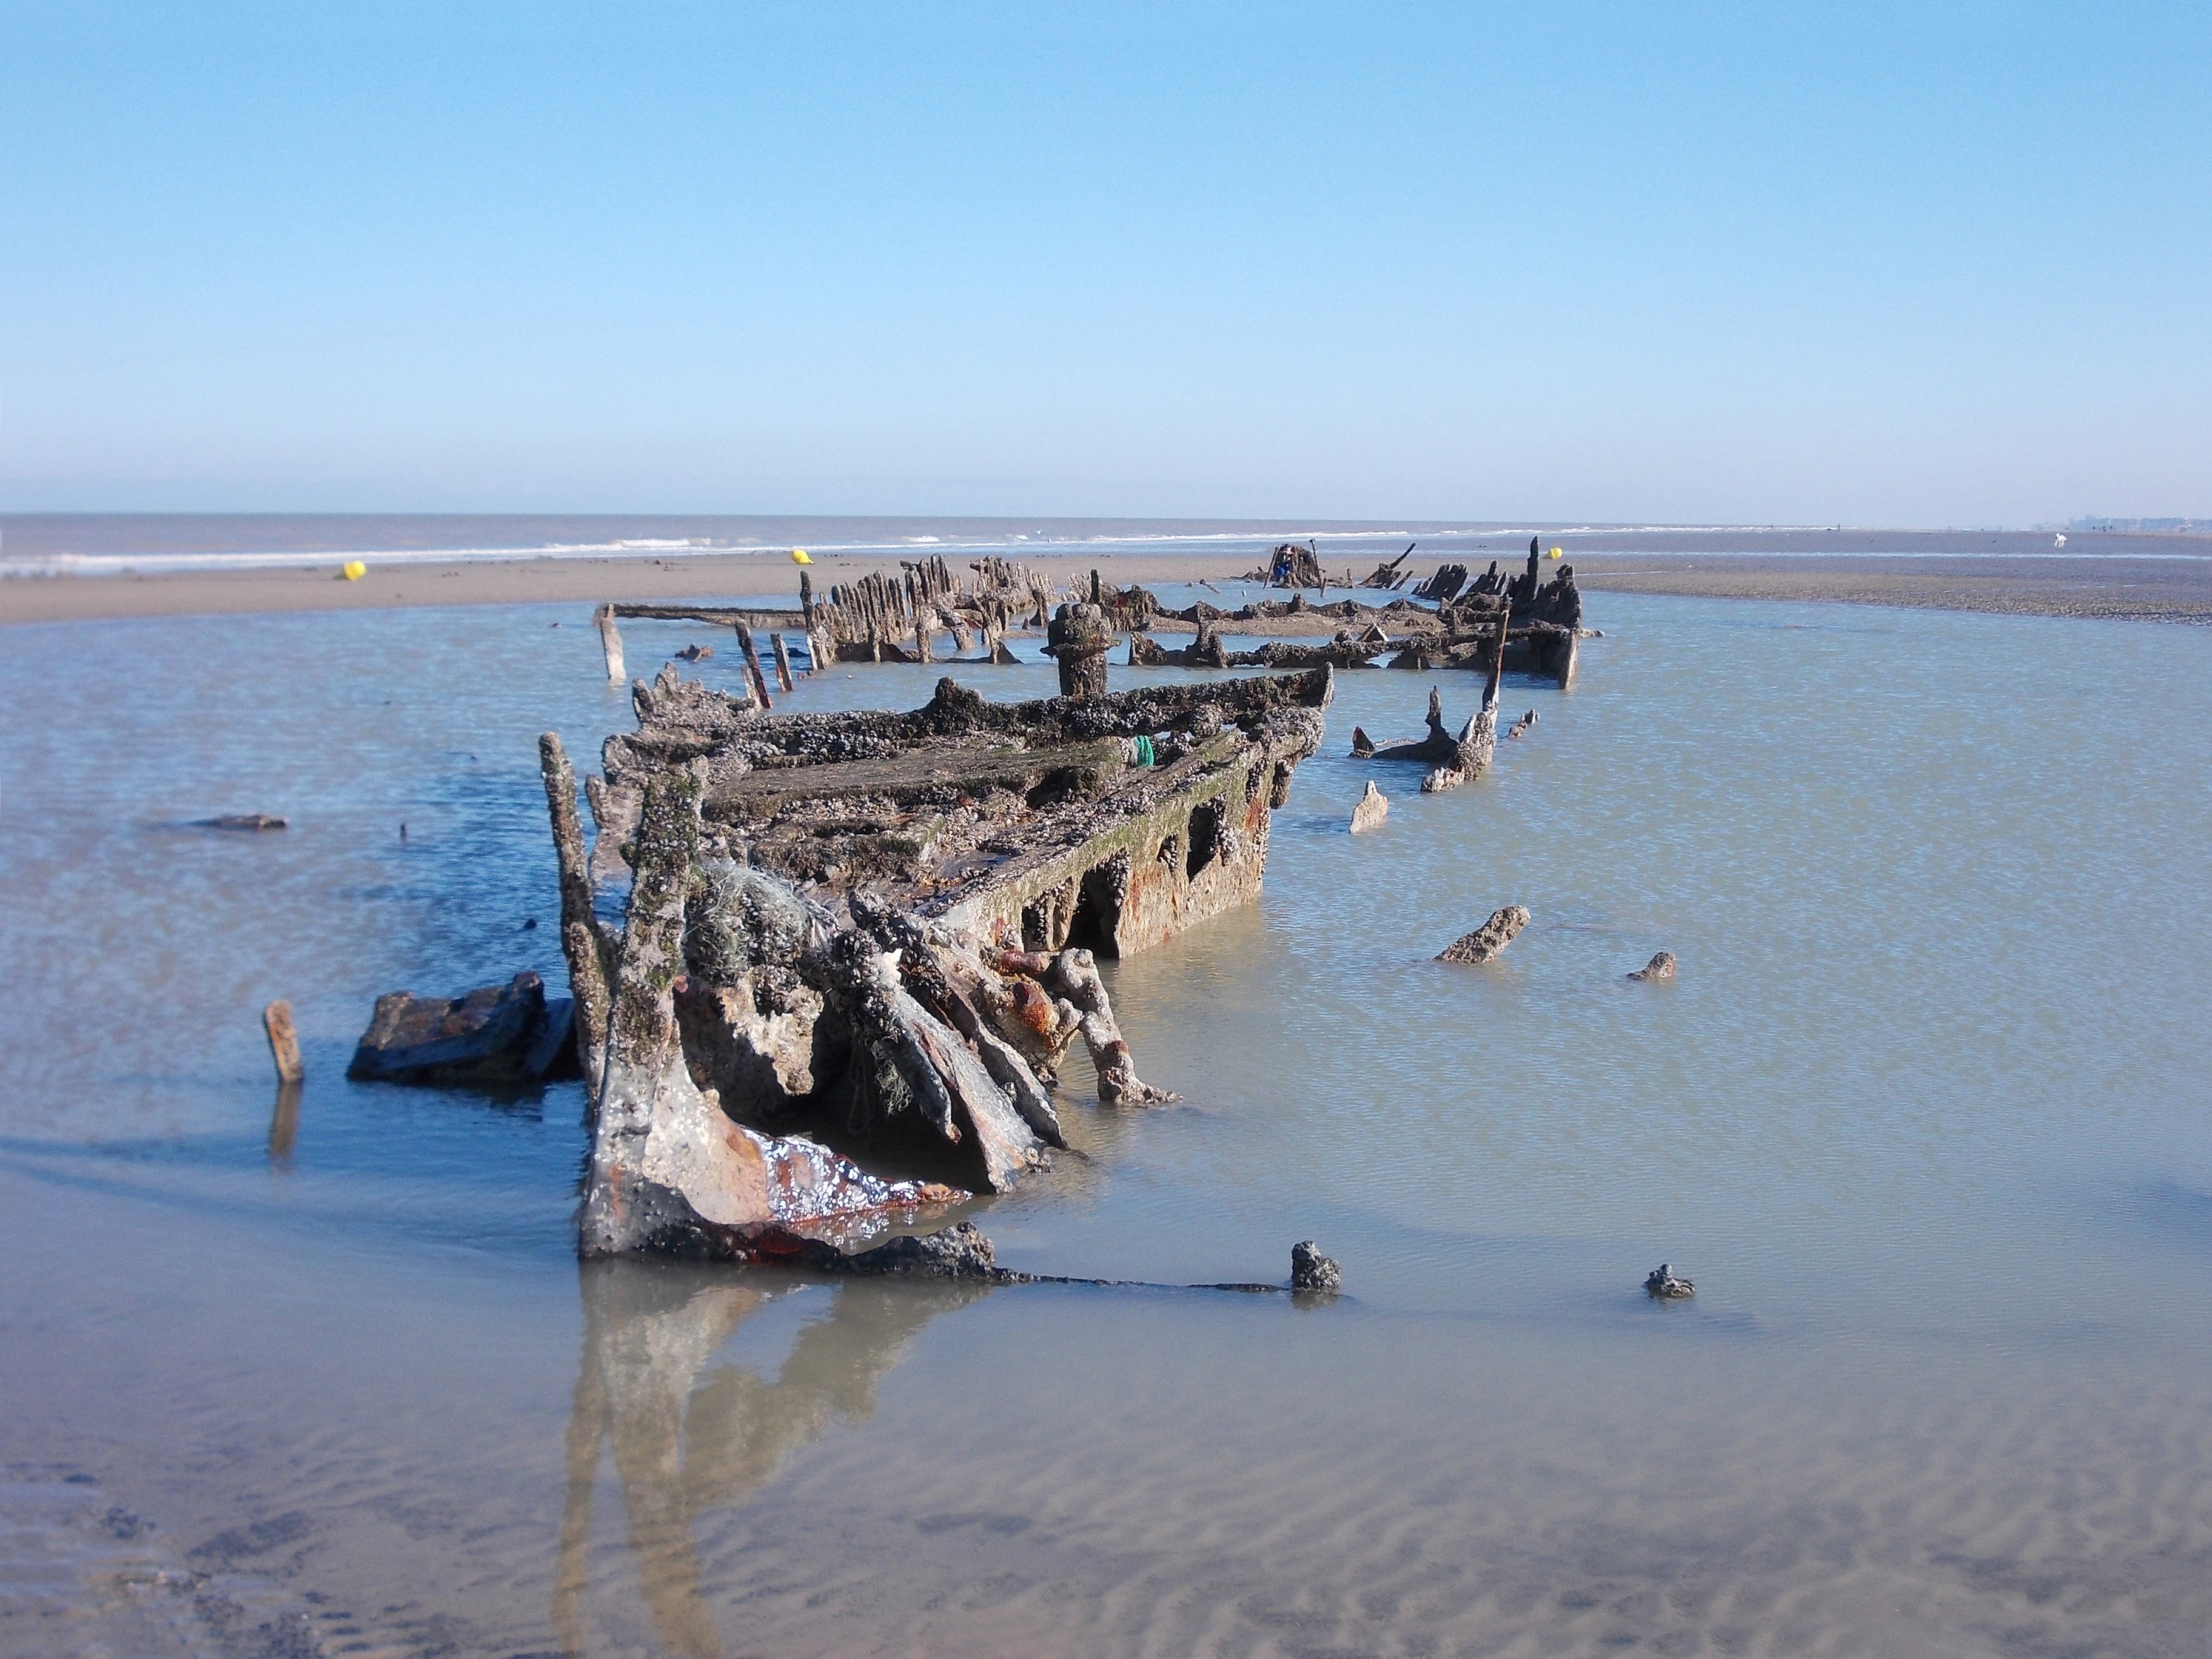
beach, sea, coast, water, sand, ocean, boat, shore, wave, ship, vacation, vehicle, bay, body of water, heritage, wreck, landing, breakwater, cape, second world war, bray dunes, mudflat, operation dynamo, devonia, british expeditionary force, re embarking, may 26 1940